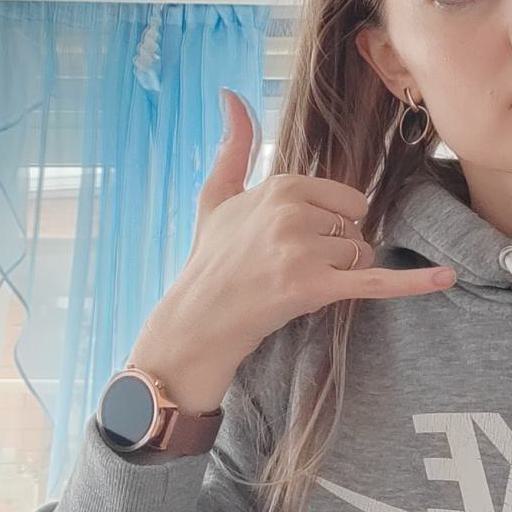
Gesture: call